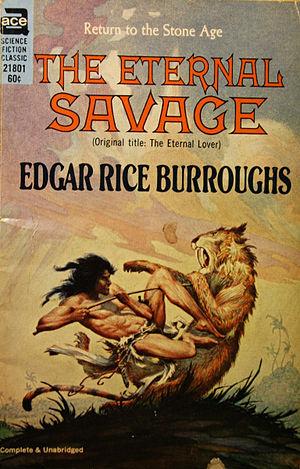
Ace Books est une maison d'édition américaine spécialisée dans la science-fiction et la fantasy. Fondée en 1952 par A. A. Wyn, elle publie à l'origine des romans policiers et des westerns, mais ne tarde pas à se diversifier et commence à publier de la science-fiction dès 1953. Le succès rencontré par ce genre amène la maison d'édition à délaisser policiers et westerns pour se concentrer dessus.